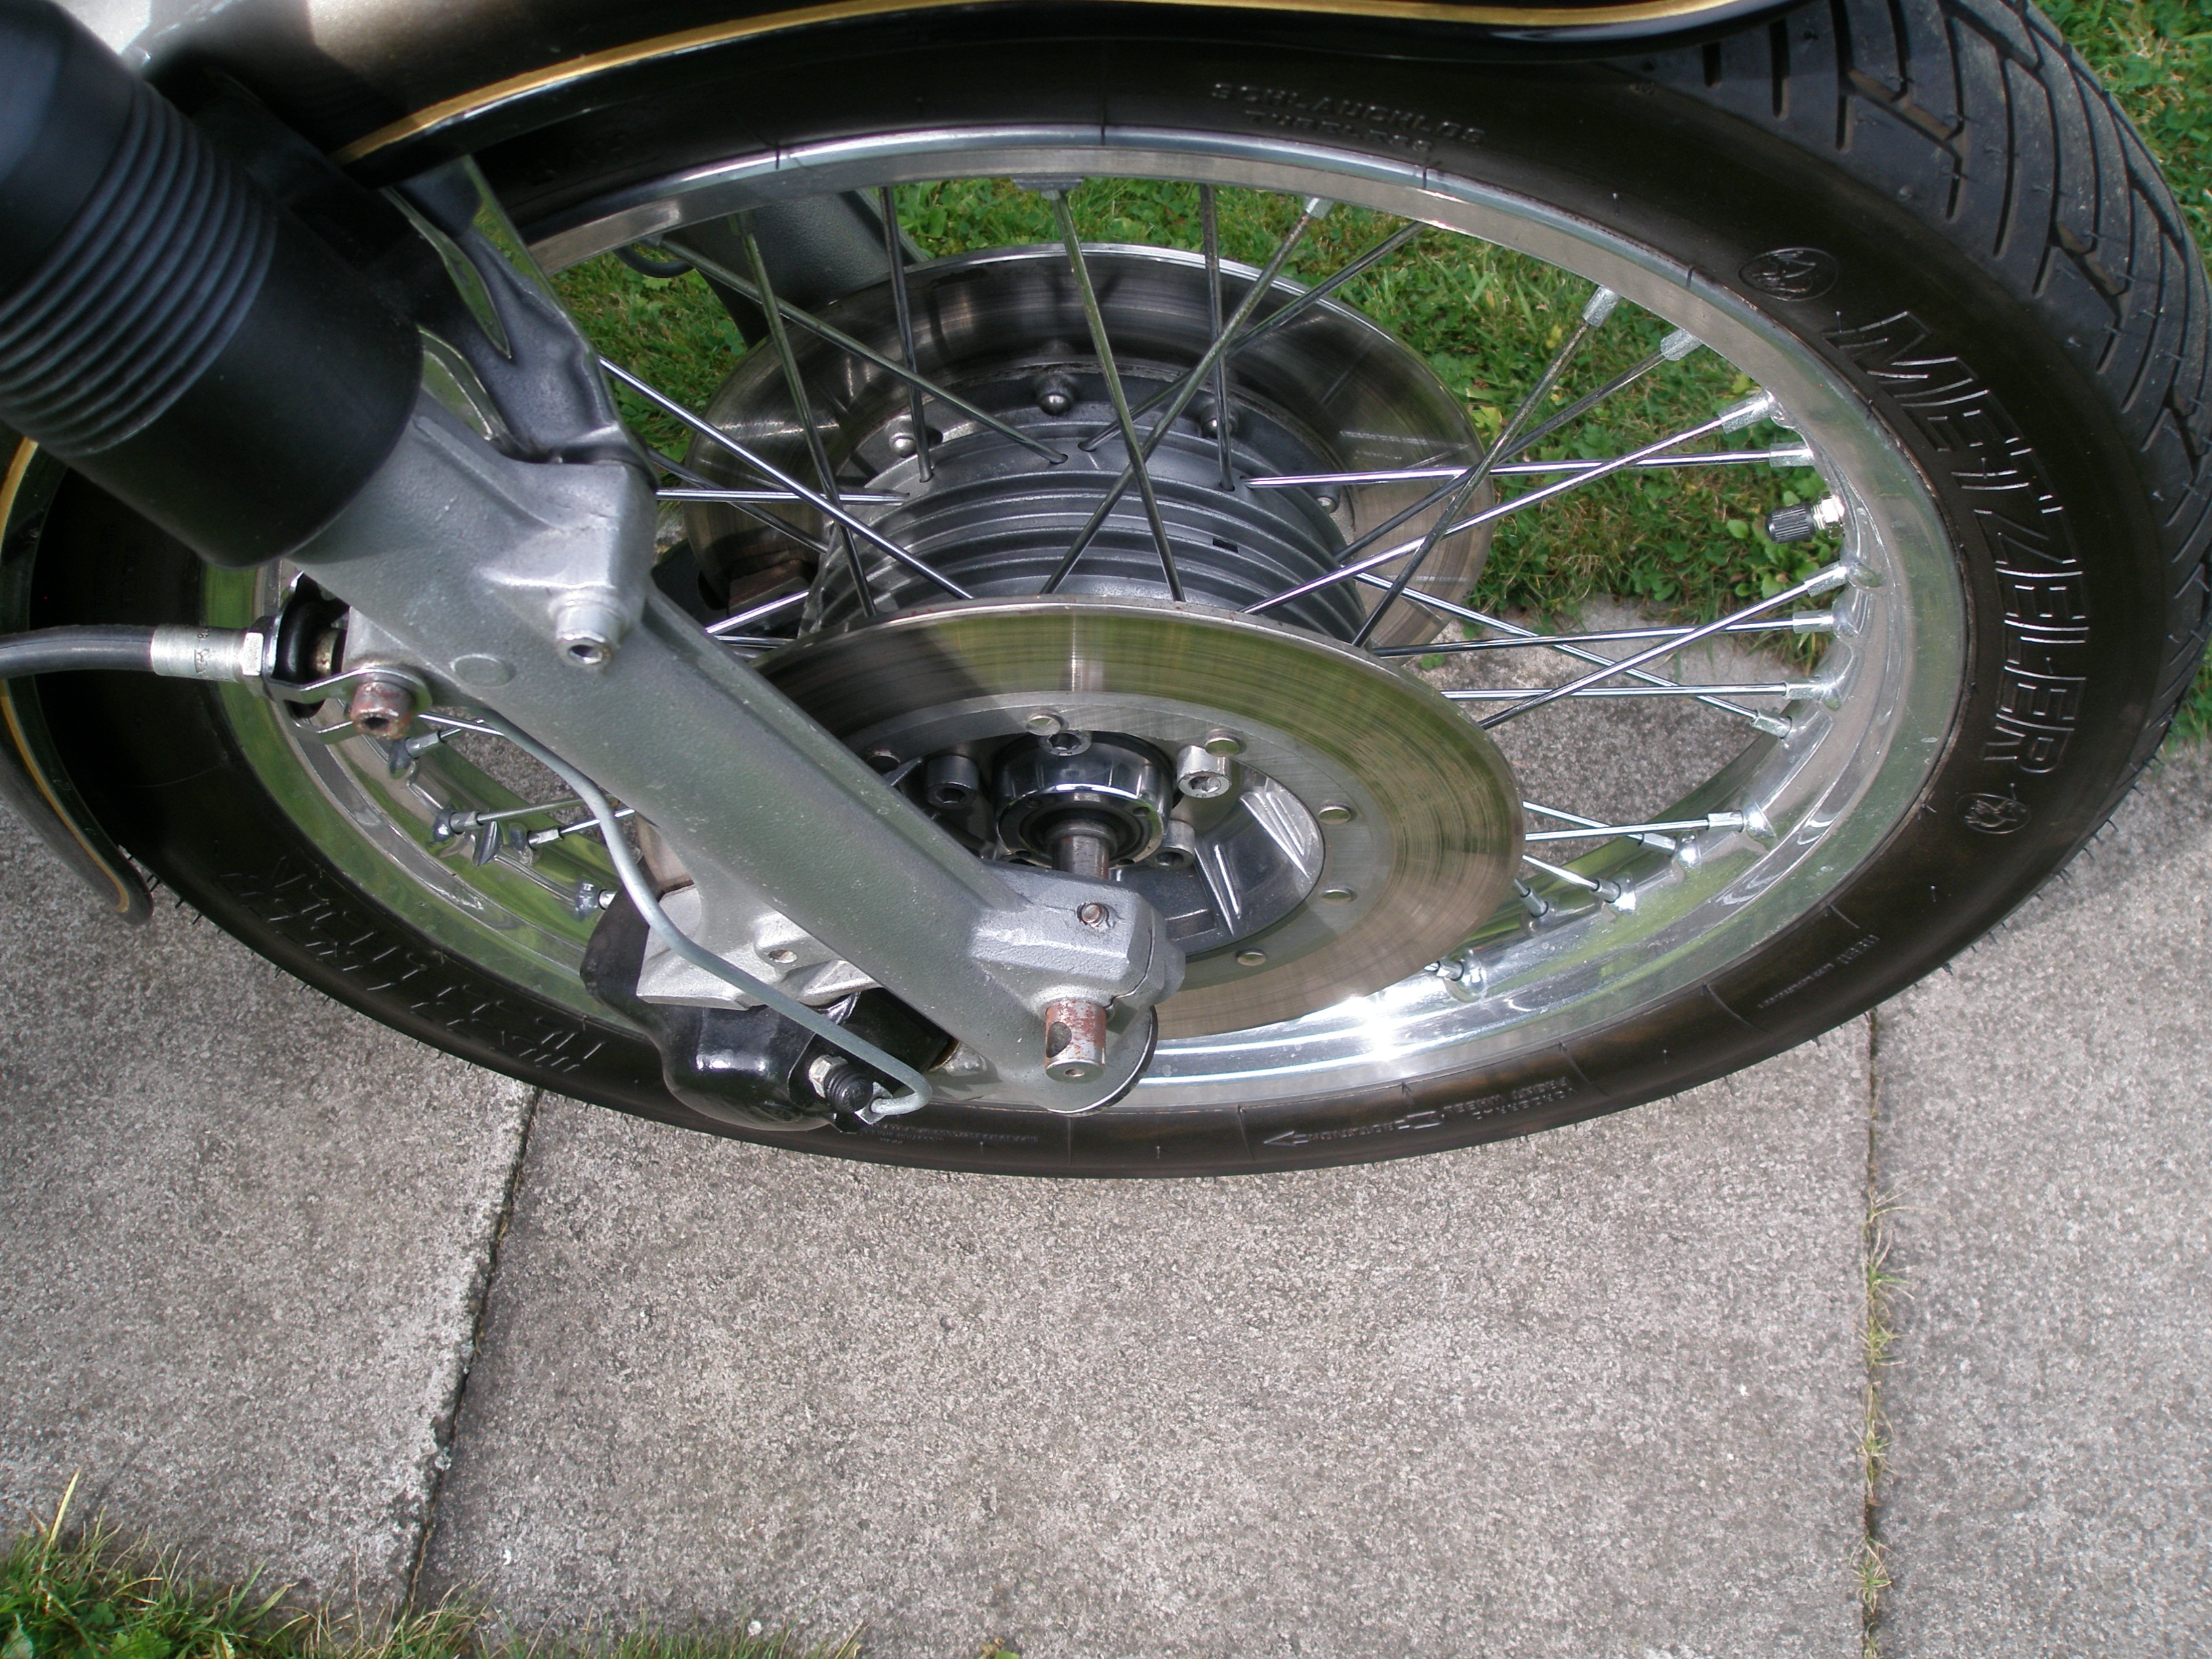
fork, wheel, vehicle, spoke, motorcycle, motorbike, tire, bumper, rim, front, bmw, chopper, brakes, cruiser, automotive exterior, automotive tire